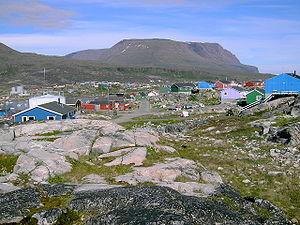
L'île de Disko, est une île du Danemark située dans la baie de Baffin, près de l'île principale du Groenland. Elle appartient à la municipalité de Qeqertalik.